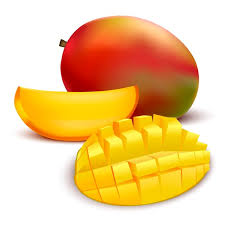
Label: Mango